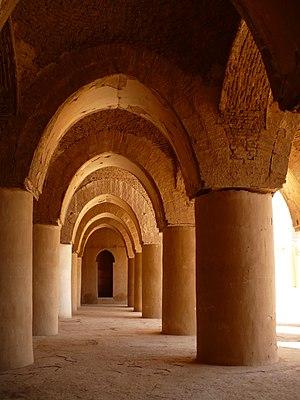
Damghan ou Dâmghân est une ville du nord de l'Iran de la province du Semnan, qui se trouve être la préfecture du Damghan. Elle comptait 62 807 habitants en 2012.